Nguyễn Chánh Thi

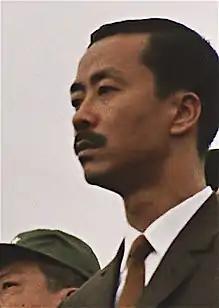
Middle-aged man with side-parted black hair and moustache, in a black suit, white shirt and brown tie. To the left is a clean-shaven Asian man with black hair and a green military cap.

The historian Stanley Karnow said of Kỳ and Thi: "Both flamboyant characters who wore gaudy uniforms and sported sinister moustaches, the two young officers had been friends, and their rivalry seemed to typify the personal struggles for power that chronically afflicted South Vietnam. But their dispute mirrored more than individual ambition." Both were also known for their colorful red berets. There were reports Thi was showing insubordination towards Kỳ. The US military commander in Vietnam, General William Westmoreland, said that Thi once refused to report to Kỳ in Saigon when requested. On one occasion, when Kỳ came to I Corps to remonstrate with him, Thi turned to address his staff and mockingly asked "Should we pay attention to this funny little man from Saigon or should we ignore him?" Thi made this comment rather loudly, within earshot of Ky, and the Vietnamese politician Bùi Diễm thought that Kỳ viewed Thi's comment as a direct and calculated challenge to his authority. "Time" said Thi "ran it [I Corps] like a warlord of yore, obeying those edicts of the central government that suited him and blithely disregarding the rest". Of the four corps commanders, Thi was seen as the one with the most power and independence from Saigon. Kahin thought Kỳ may have feared that Thi would secede from Saigon and turn central Vietnam into an independent state. The CIA analyst Douglas Pike, who worked in Vietnam, speculated that this would have been a large part of Ky's thinking, as Vietnamese people have often had strong regional tendencies.